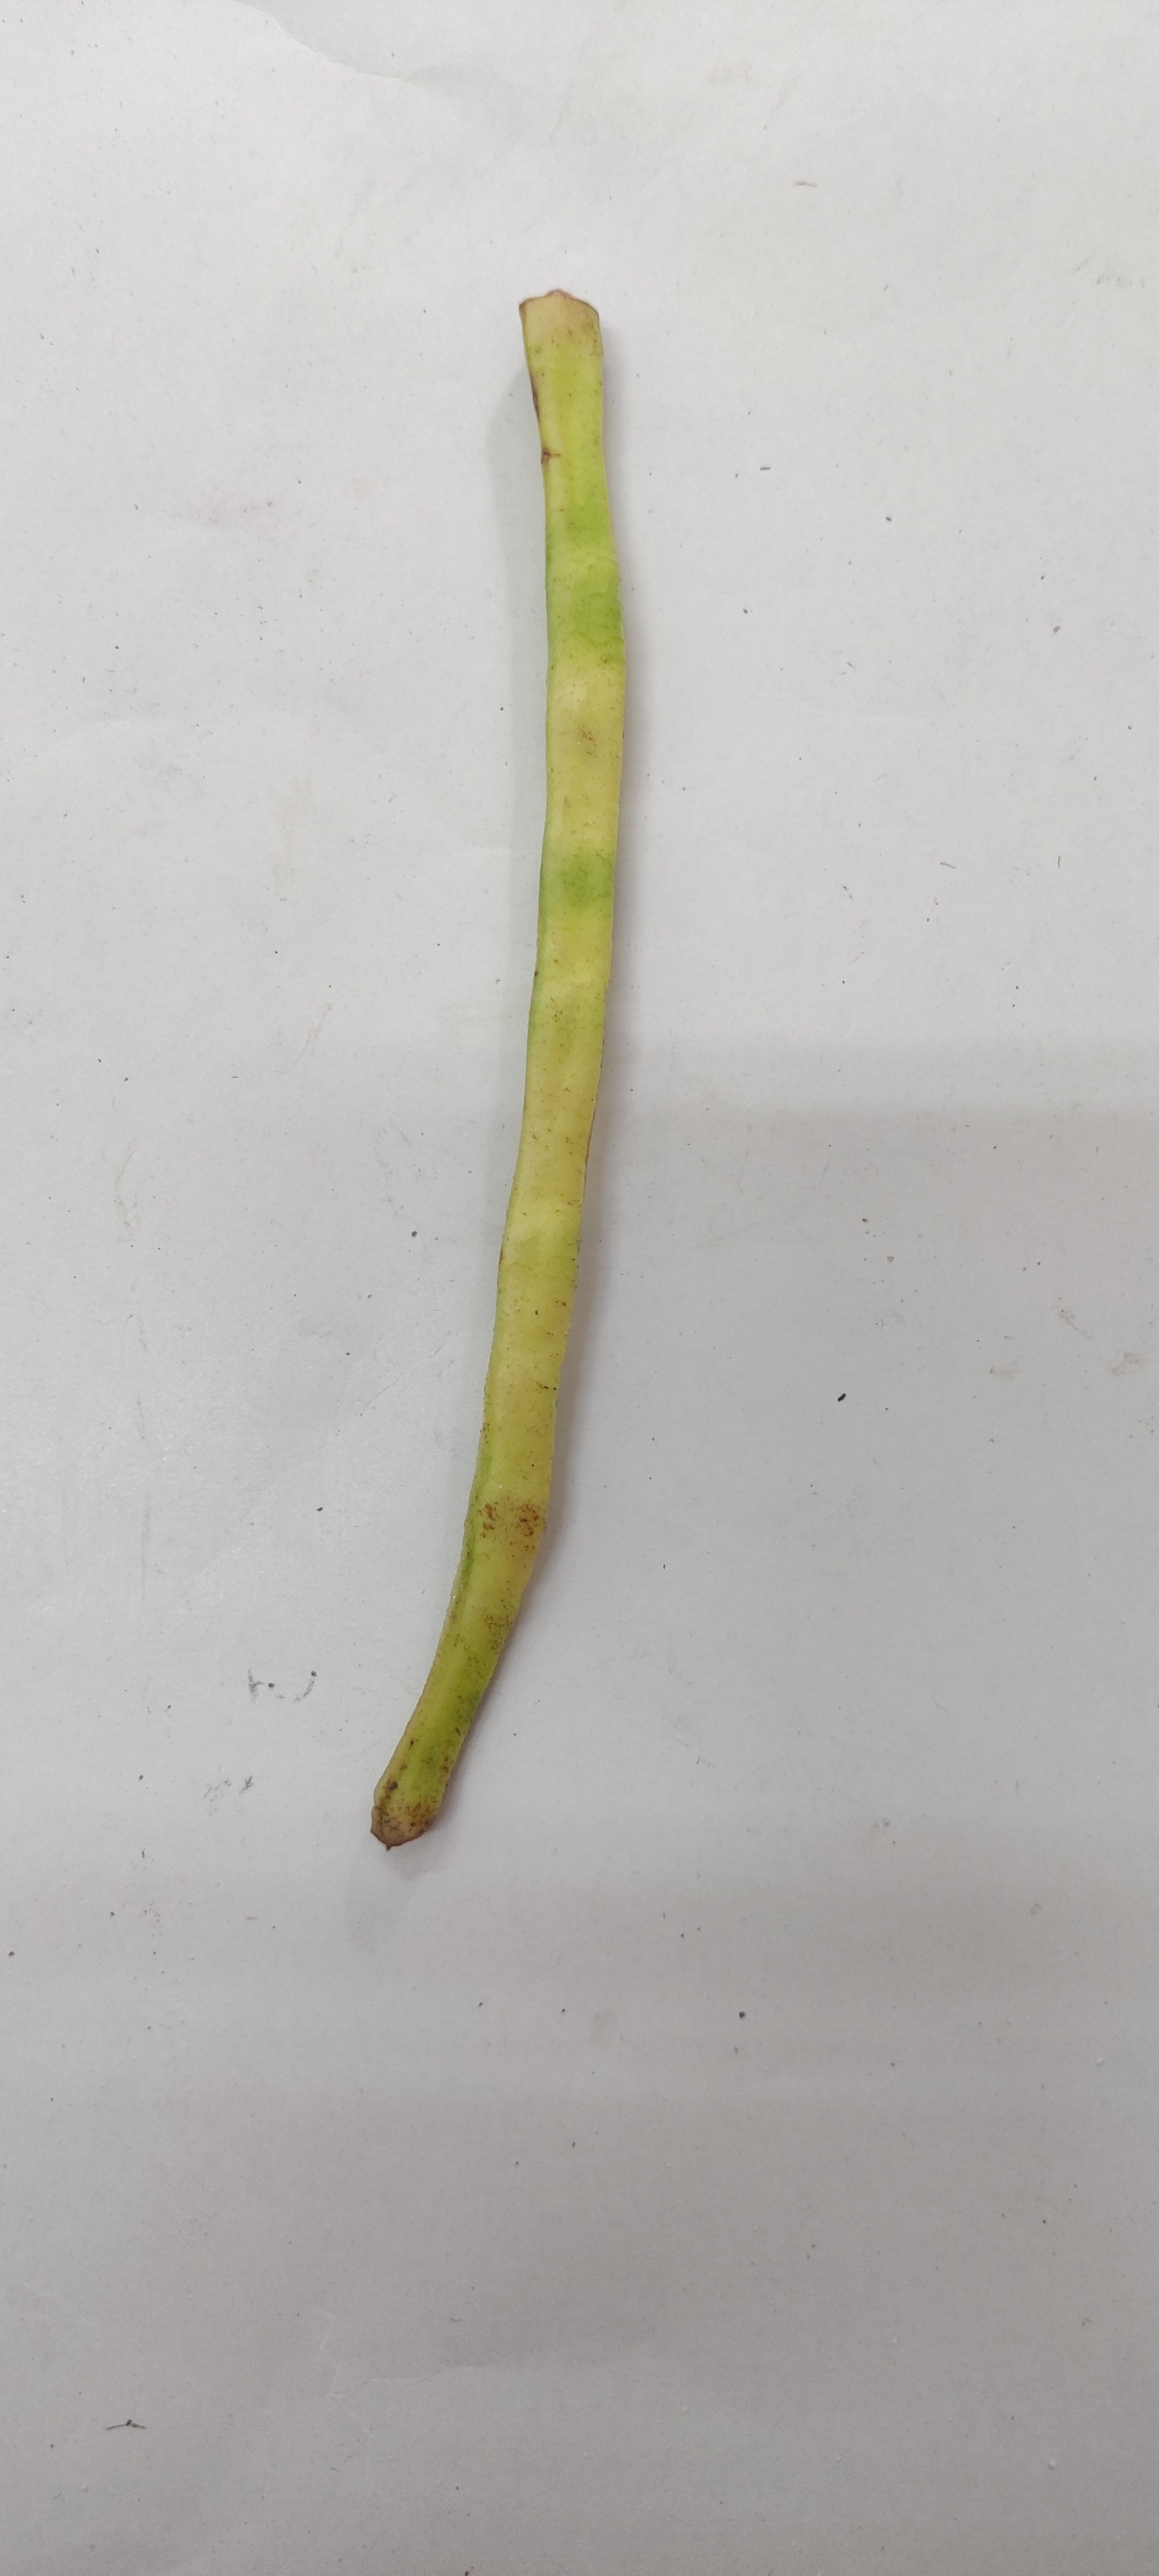
Crop: Cowpea
Condition: Severely Damaged